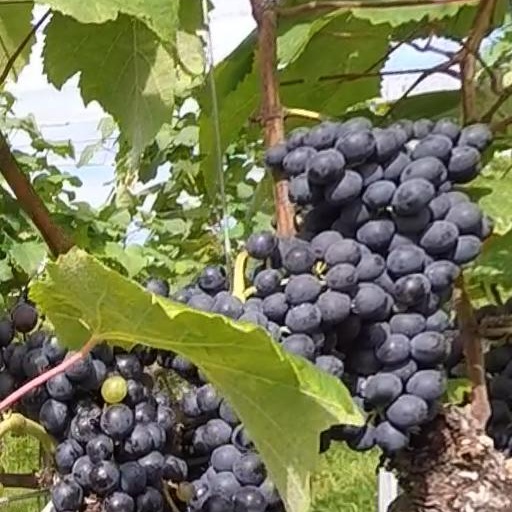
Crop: grape